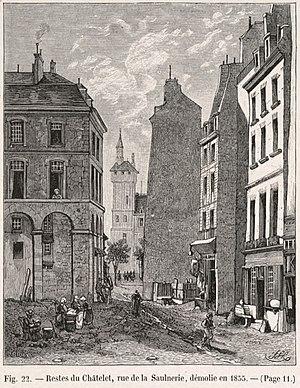
Le Grand Châtelet de Paris était une forteresse édifiée par Louis VI sur la rive droite de la Seine, au débouché de la rue Saint-Denis. Elle a été démolie au début du XIXᵉ siècle et a été remplacée par l'actuelle place du Châtelet. Elle abritait le siège de la police, des cachots et la première morgue de la capitale.
La rue de la Saunerie est une ancienne rue de Paris, disparue en 1854. Elle était située dans l'ancien 4ᵉ arrondissement.